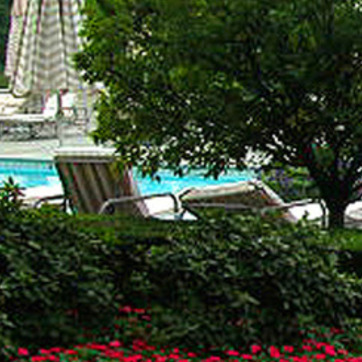
Material: water